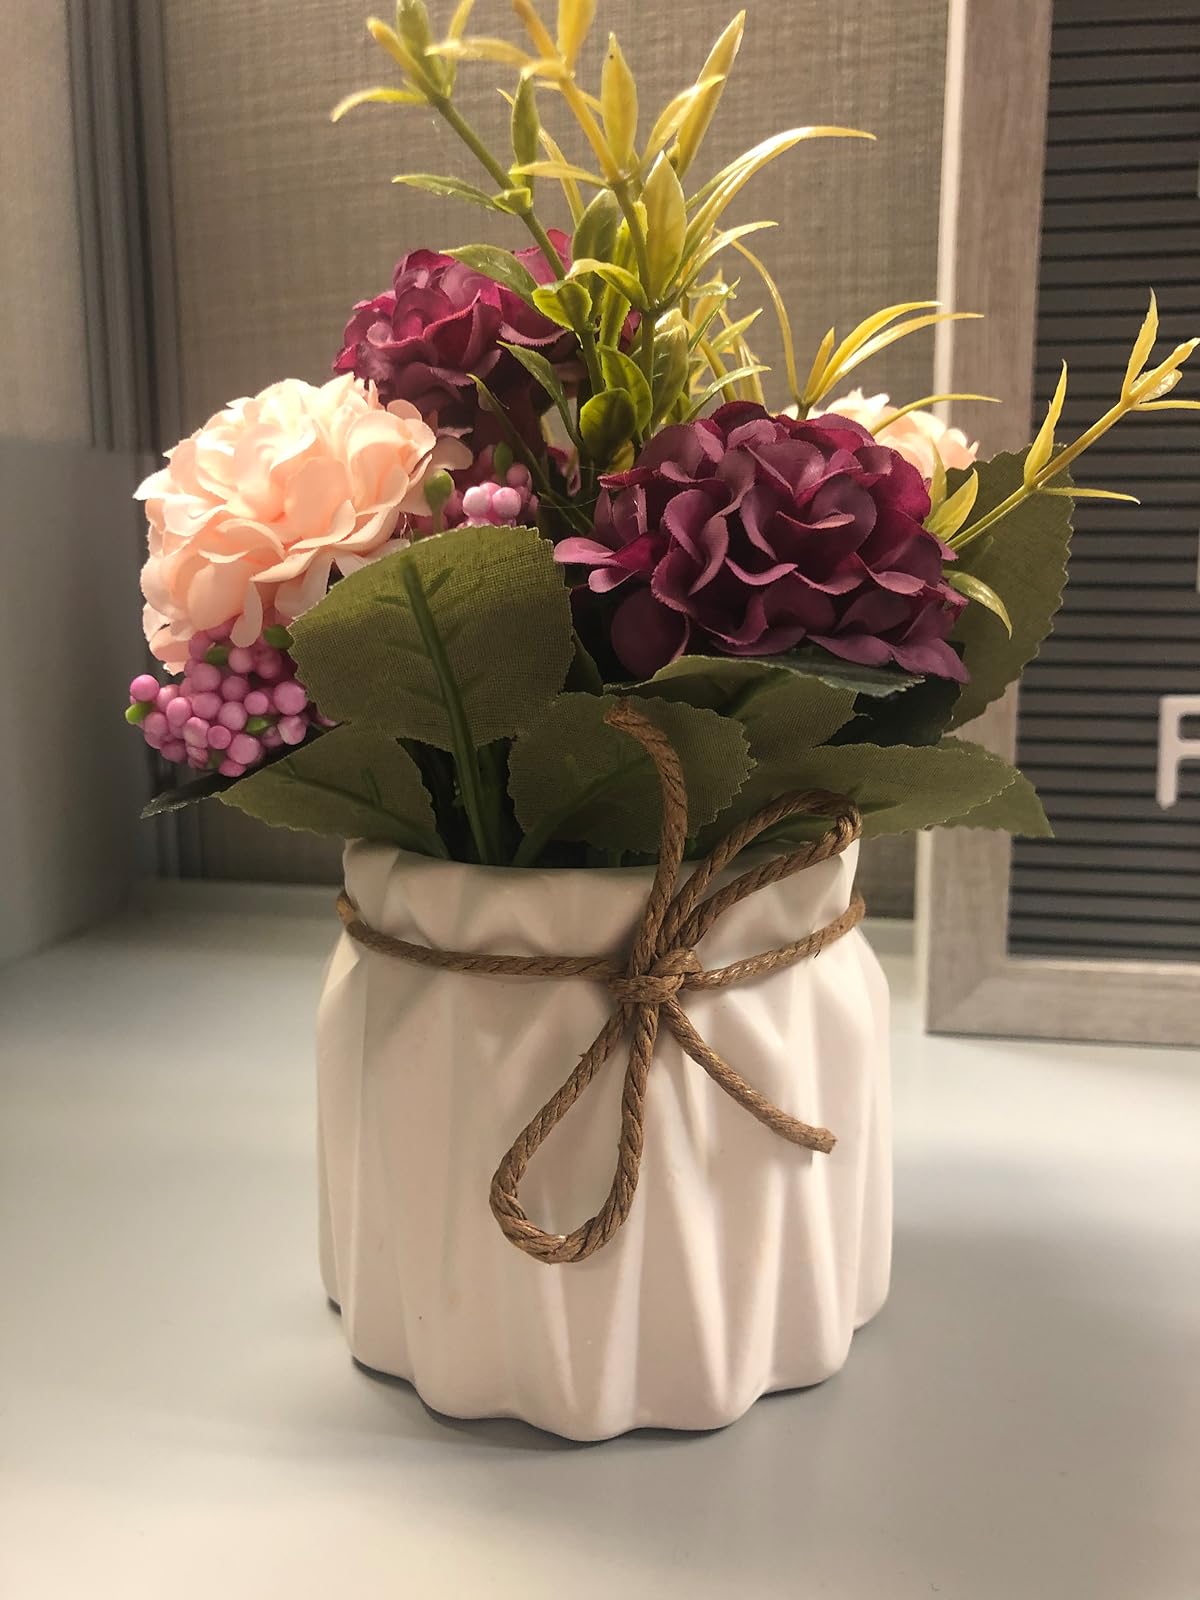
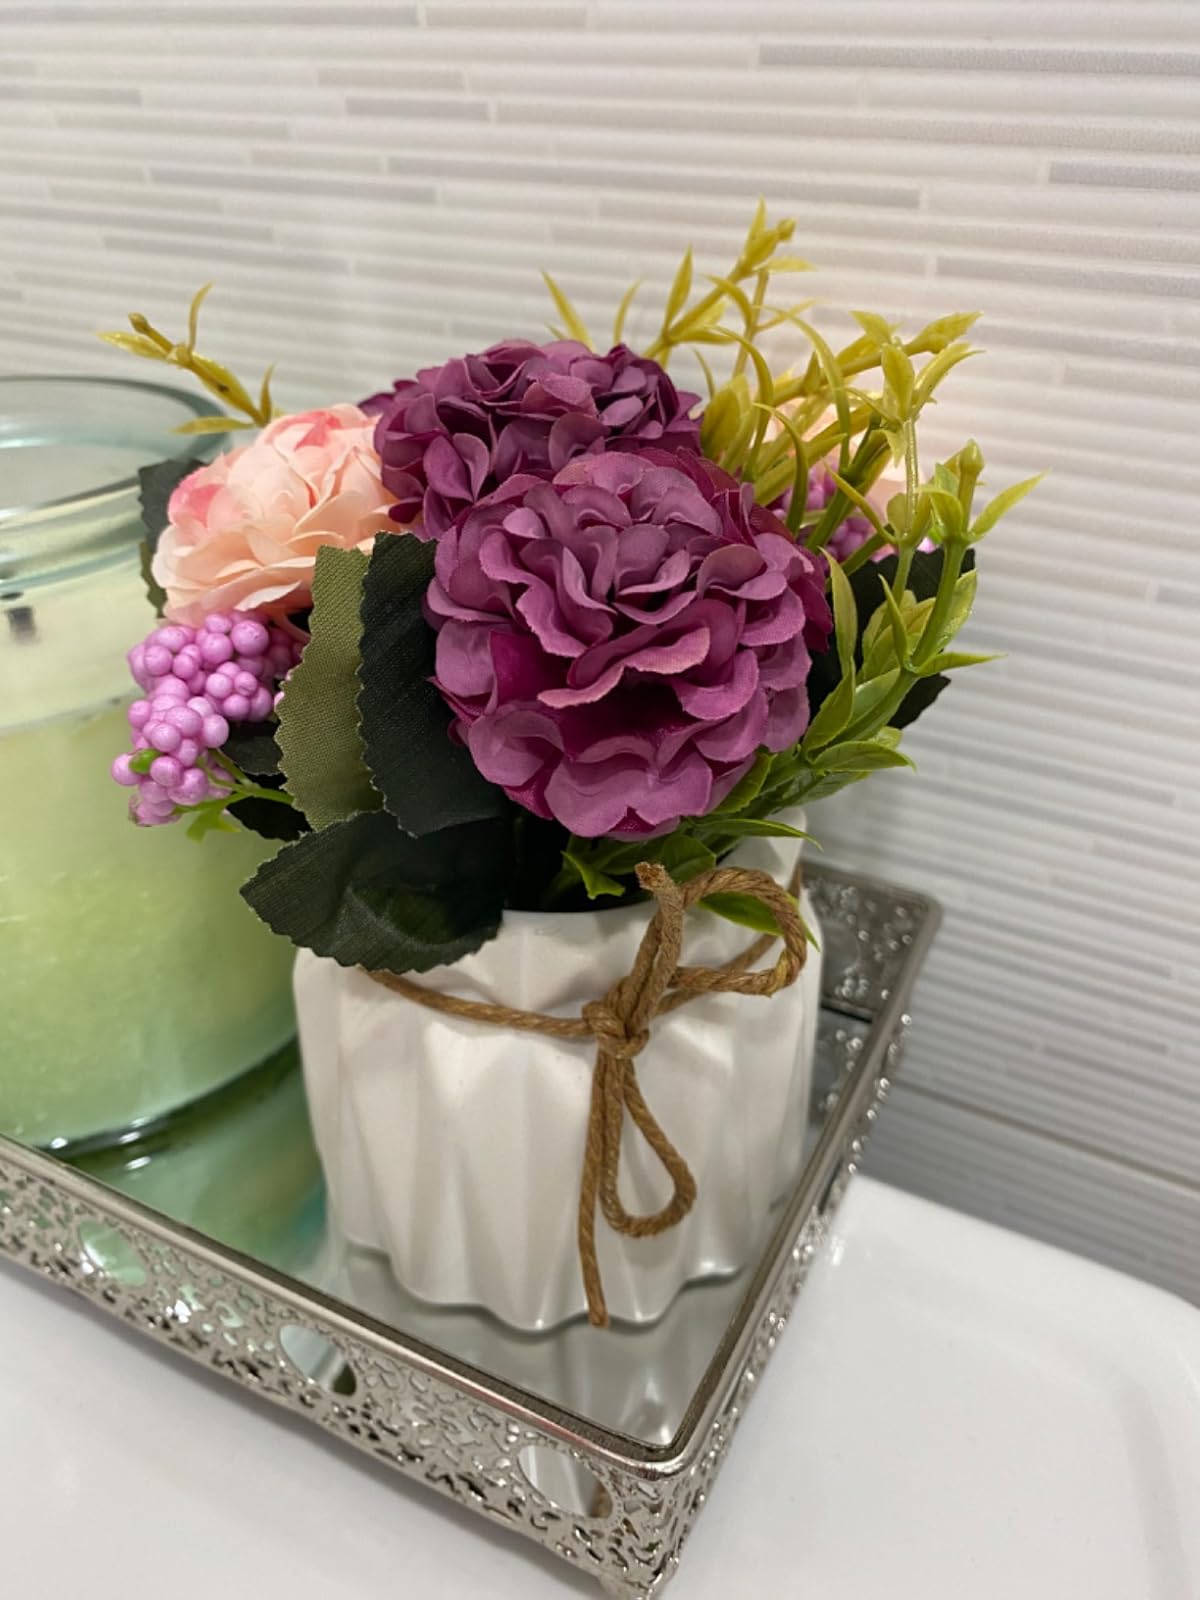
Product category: vase
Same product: yes